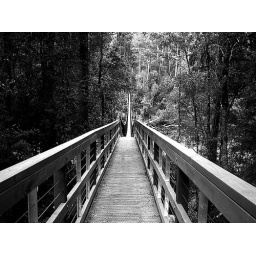
a swinging foot bridge crossing a river in Tasmania